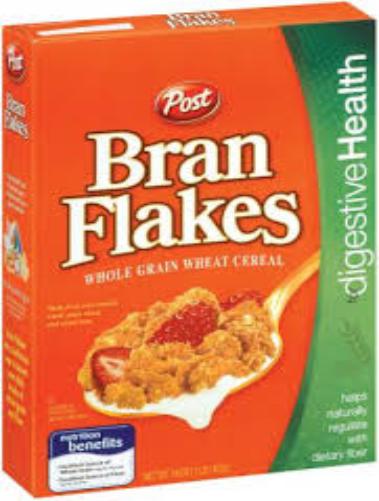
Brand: Bran Flakes
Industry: Food